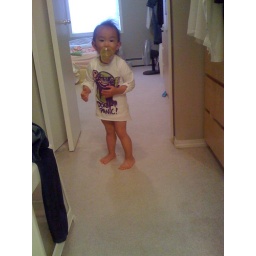
suck the cup in her mouth, and a got a big red mark after i took that off.